List of Billboard number-one country songs of 2023

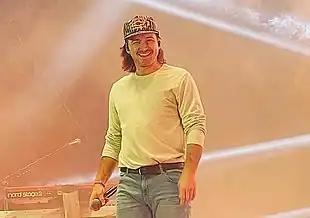
Morgan Wallen's "Last Night" spent 25 weeks at number one on the Hot Country Songs chart and also topped the all-genre Hot 100, the first song by a solo male country singer to do so since 1981.

Hot Country Songs and Country Airplay are charts that rank the top-performing country songs in the United States, published by "Billboard" magazine. Hot Country Songs ranks songs based on digital downloads, streaming, and airplay from stations of all formats, a methodology introduced in 2012. Country Airplay, which was first published in 2012, is based solely on country radio airplay, a methodology that had previously been used from 1990 to 2012 for Hot Country Songs.